In Defence of Marxism (book)

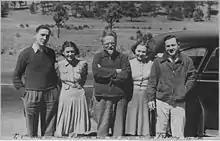
Leon Trotsky and American Trotskyists in Mexico.

Factional disputes within the SWP leadership also erupted concerning the philosophical traditions of Marxist theory and organisational methods. This eventually led to a split in the Trotskyist movement with 40% of the membership departing to form the short-lived Worker's Party. Trotsky aligned himself with the majority faction led by James P.Cannon which adhered to the tradition positions of the party including a defence of the USSR whilst calling for a political revolution to displace the Stalinist regime with soviet rule based on a regenerated worker's democracy.